Servo (radio control)

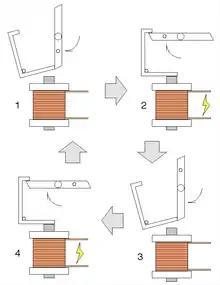
Diagrams of the four steps for an escapement to move through

The earliest form of sequential (although not proportional) actuator for radio control was the "escapement". Like the device used in clocks, this escapement controls the release of stored energy from a spring or rubber band. Each signal from the transmitter operates a small solenoid that then allows a two- or four-lobed pawl to rotate. The pawl, like a clock, has two pallets so that the pawl can only rotate by one lobe's position, per signal pulse. This mechanism allows a simple keyed transmitter to give sequential control, i.e. selection between a number of defined positions at the model.